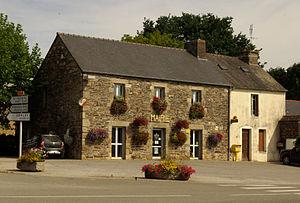
Mairie de Laniscat Brezhoneg: Ti Ker Lanniskad
Laniscat [laniskat] est une ancienne commune française située dans le département des Côtes-d'Armor en région Bretagne.